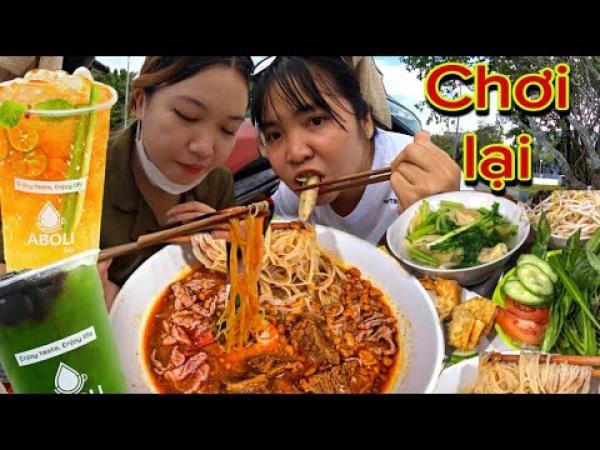
có hai cô gái đang dùng bữa